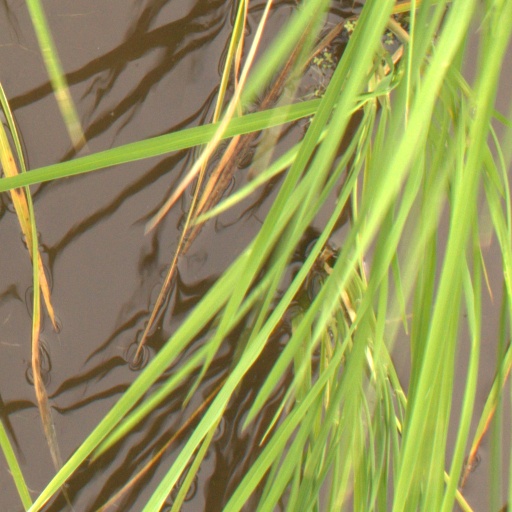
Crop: rice